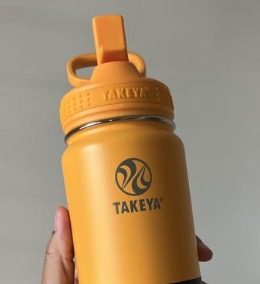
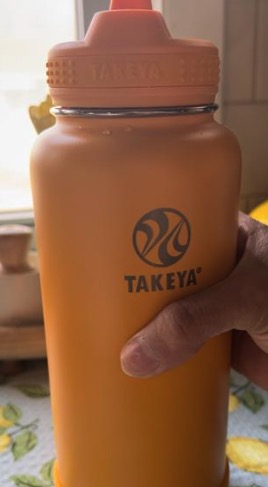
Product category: misc
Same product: yes